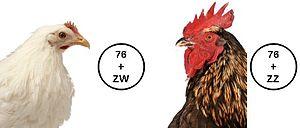
Le système de détermination sexuelle de type ZW/ZZ existe pour les oiseaux et quelques poissons, insectes et autres organismes.